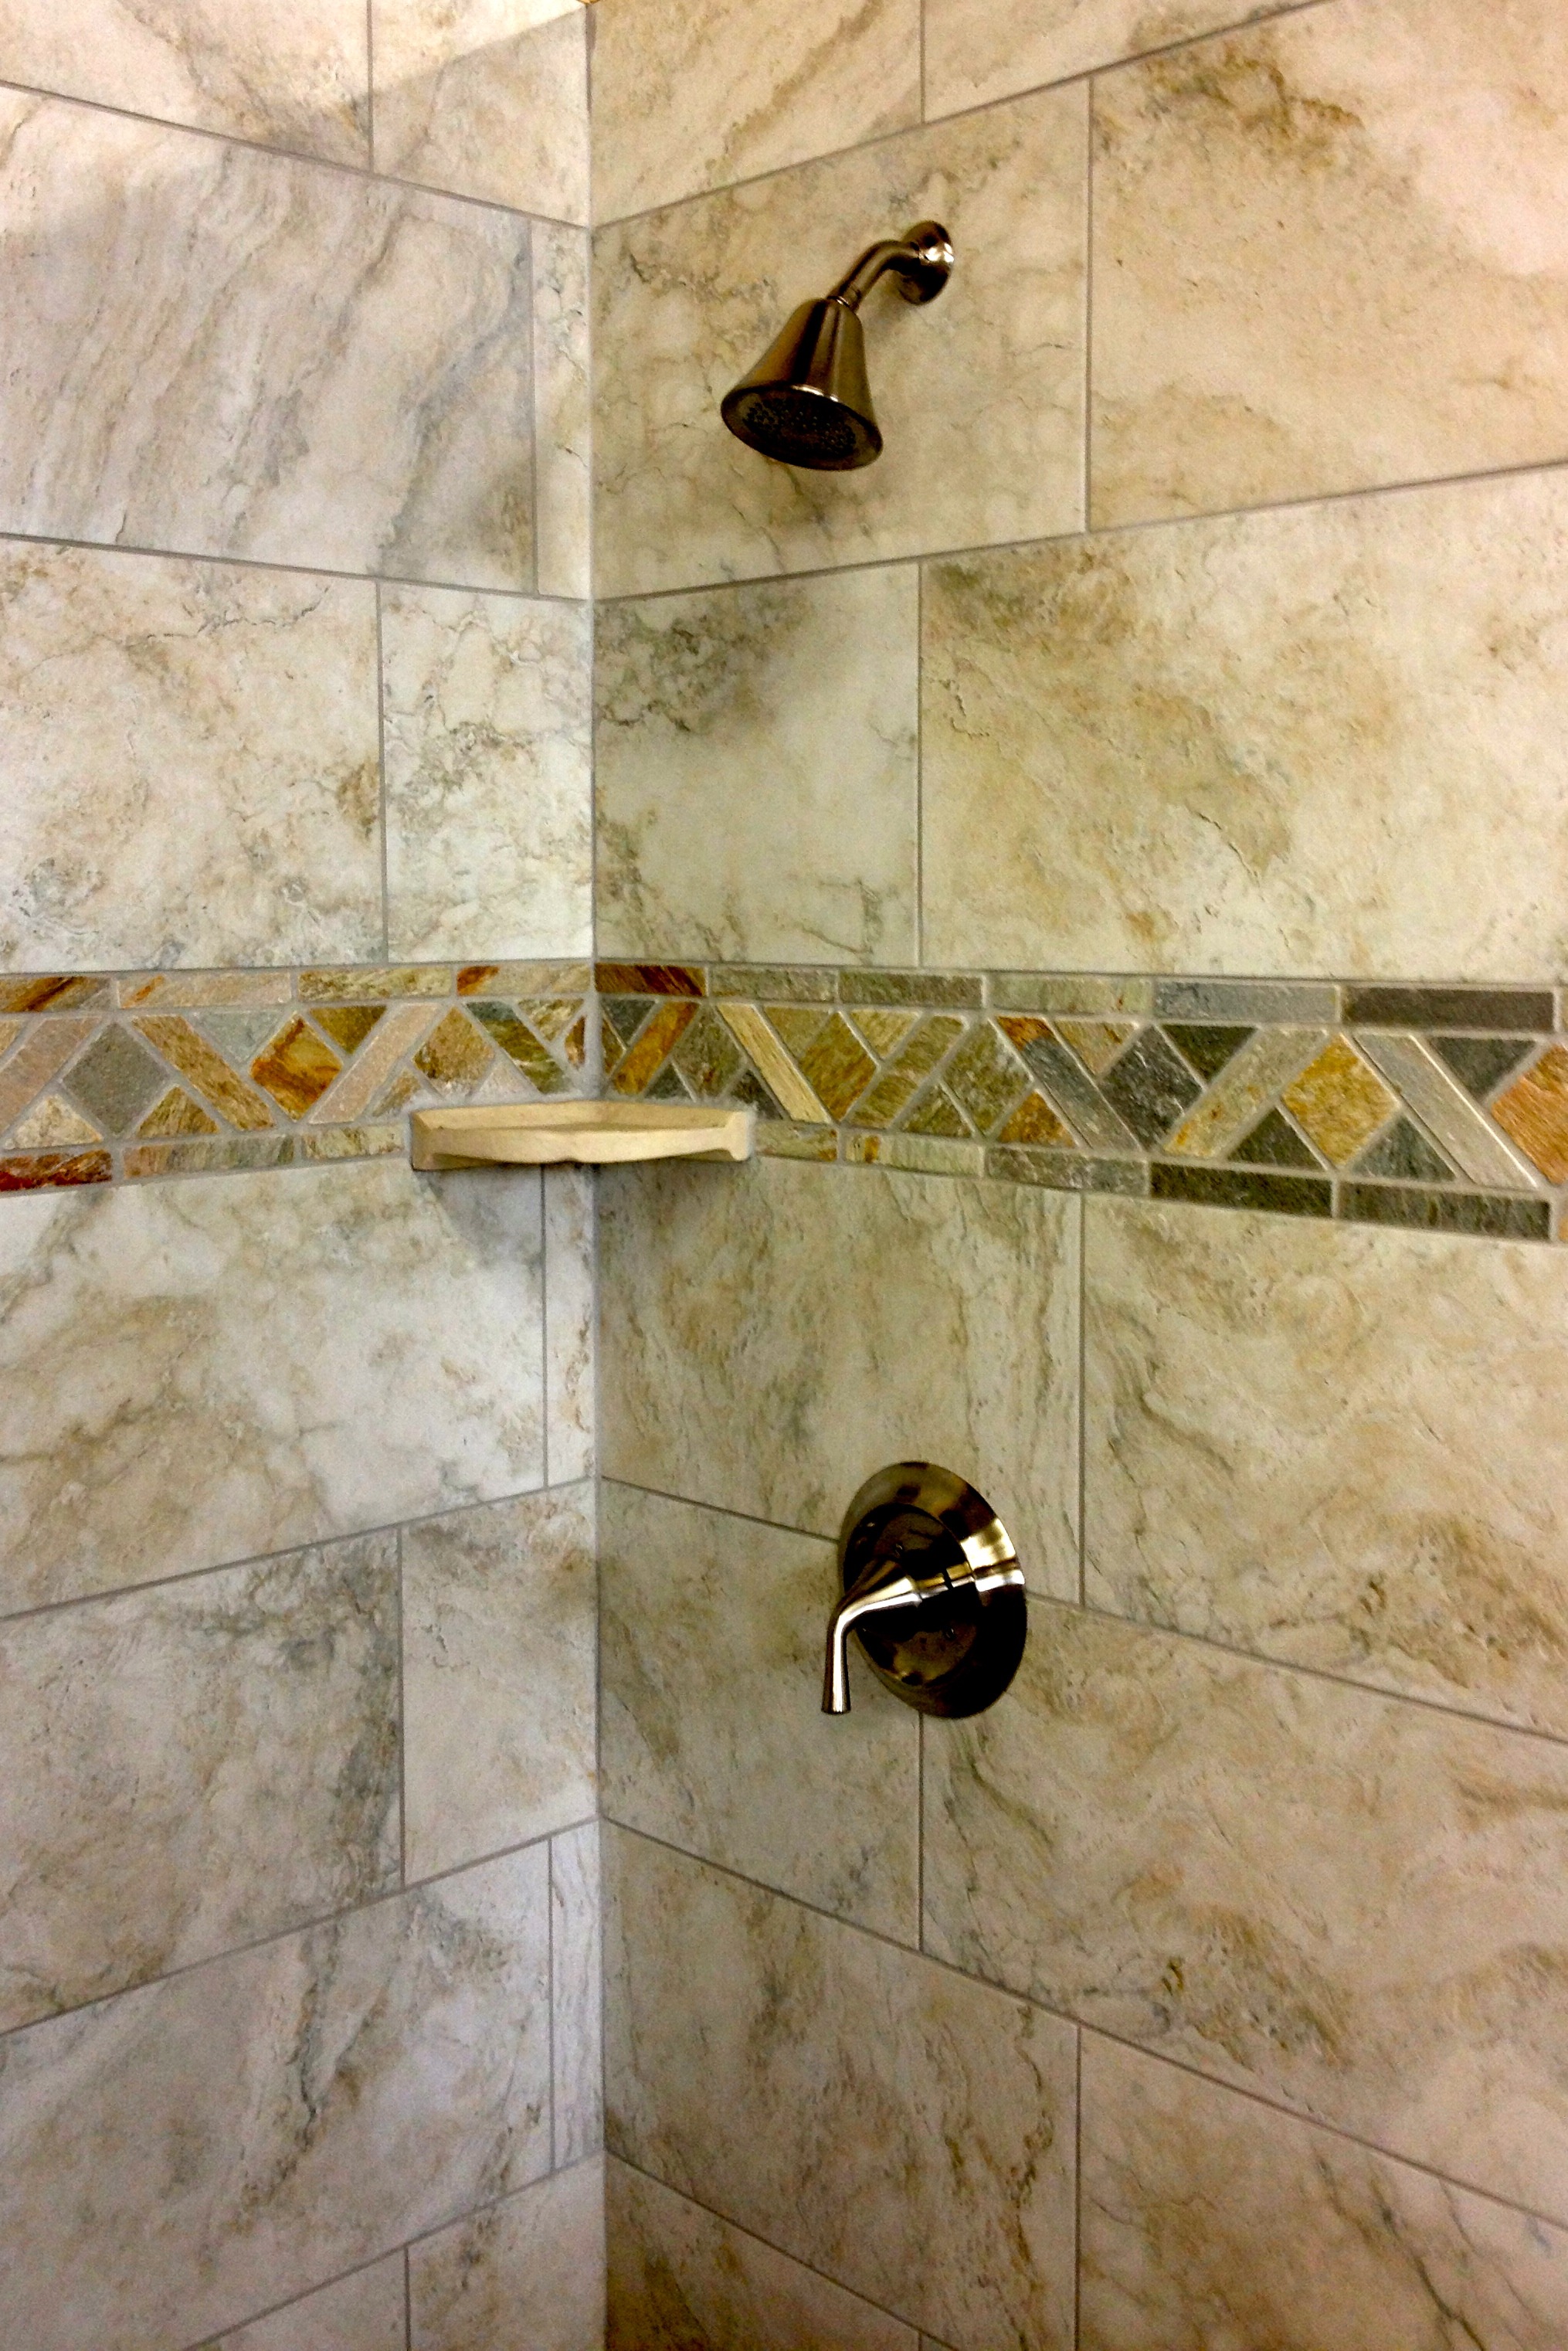
house, floor, interior, wall, clean, tile, room, modern, material, bathroom, inside, indoors, faucet, tiles, bath, shower, flooring, tiled, plumbing fixture, tile bathroom